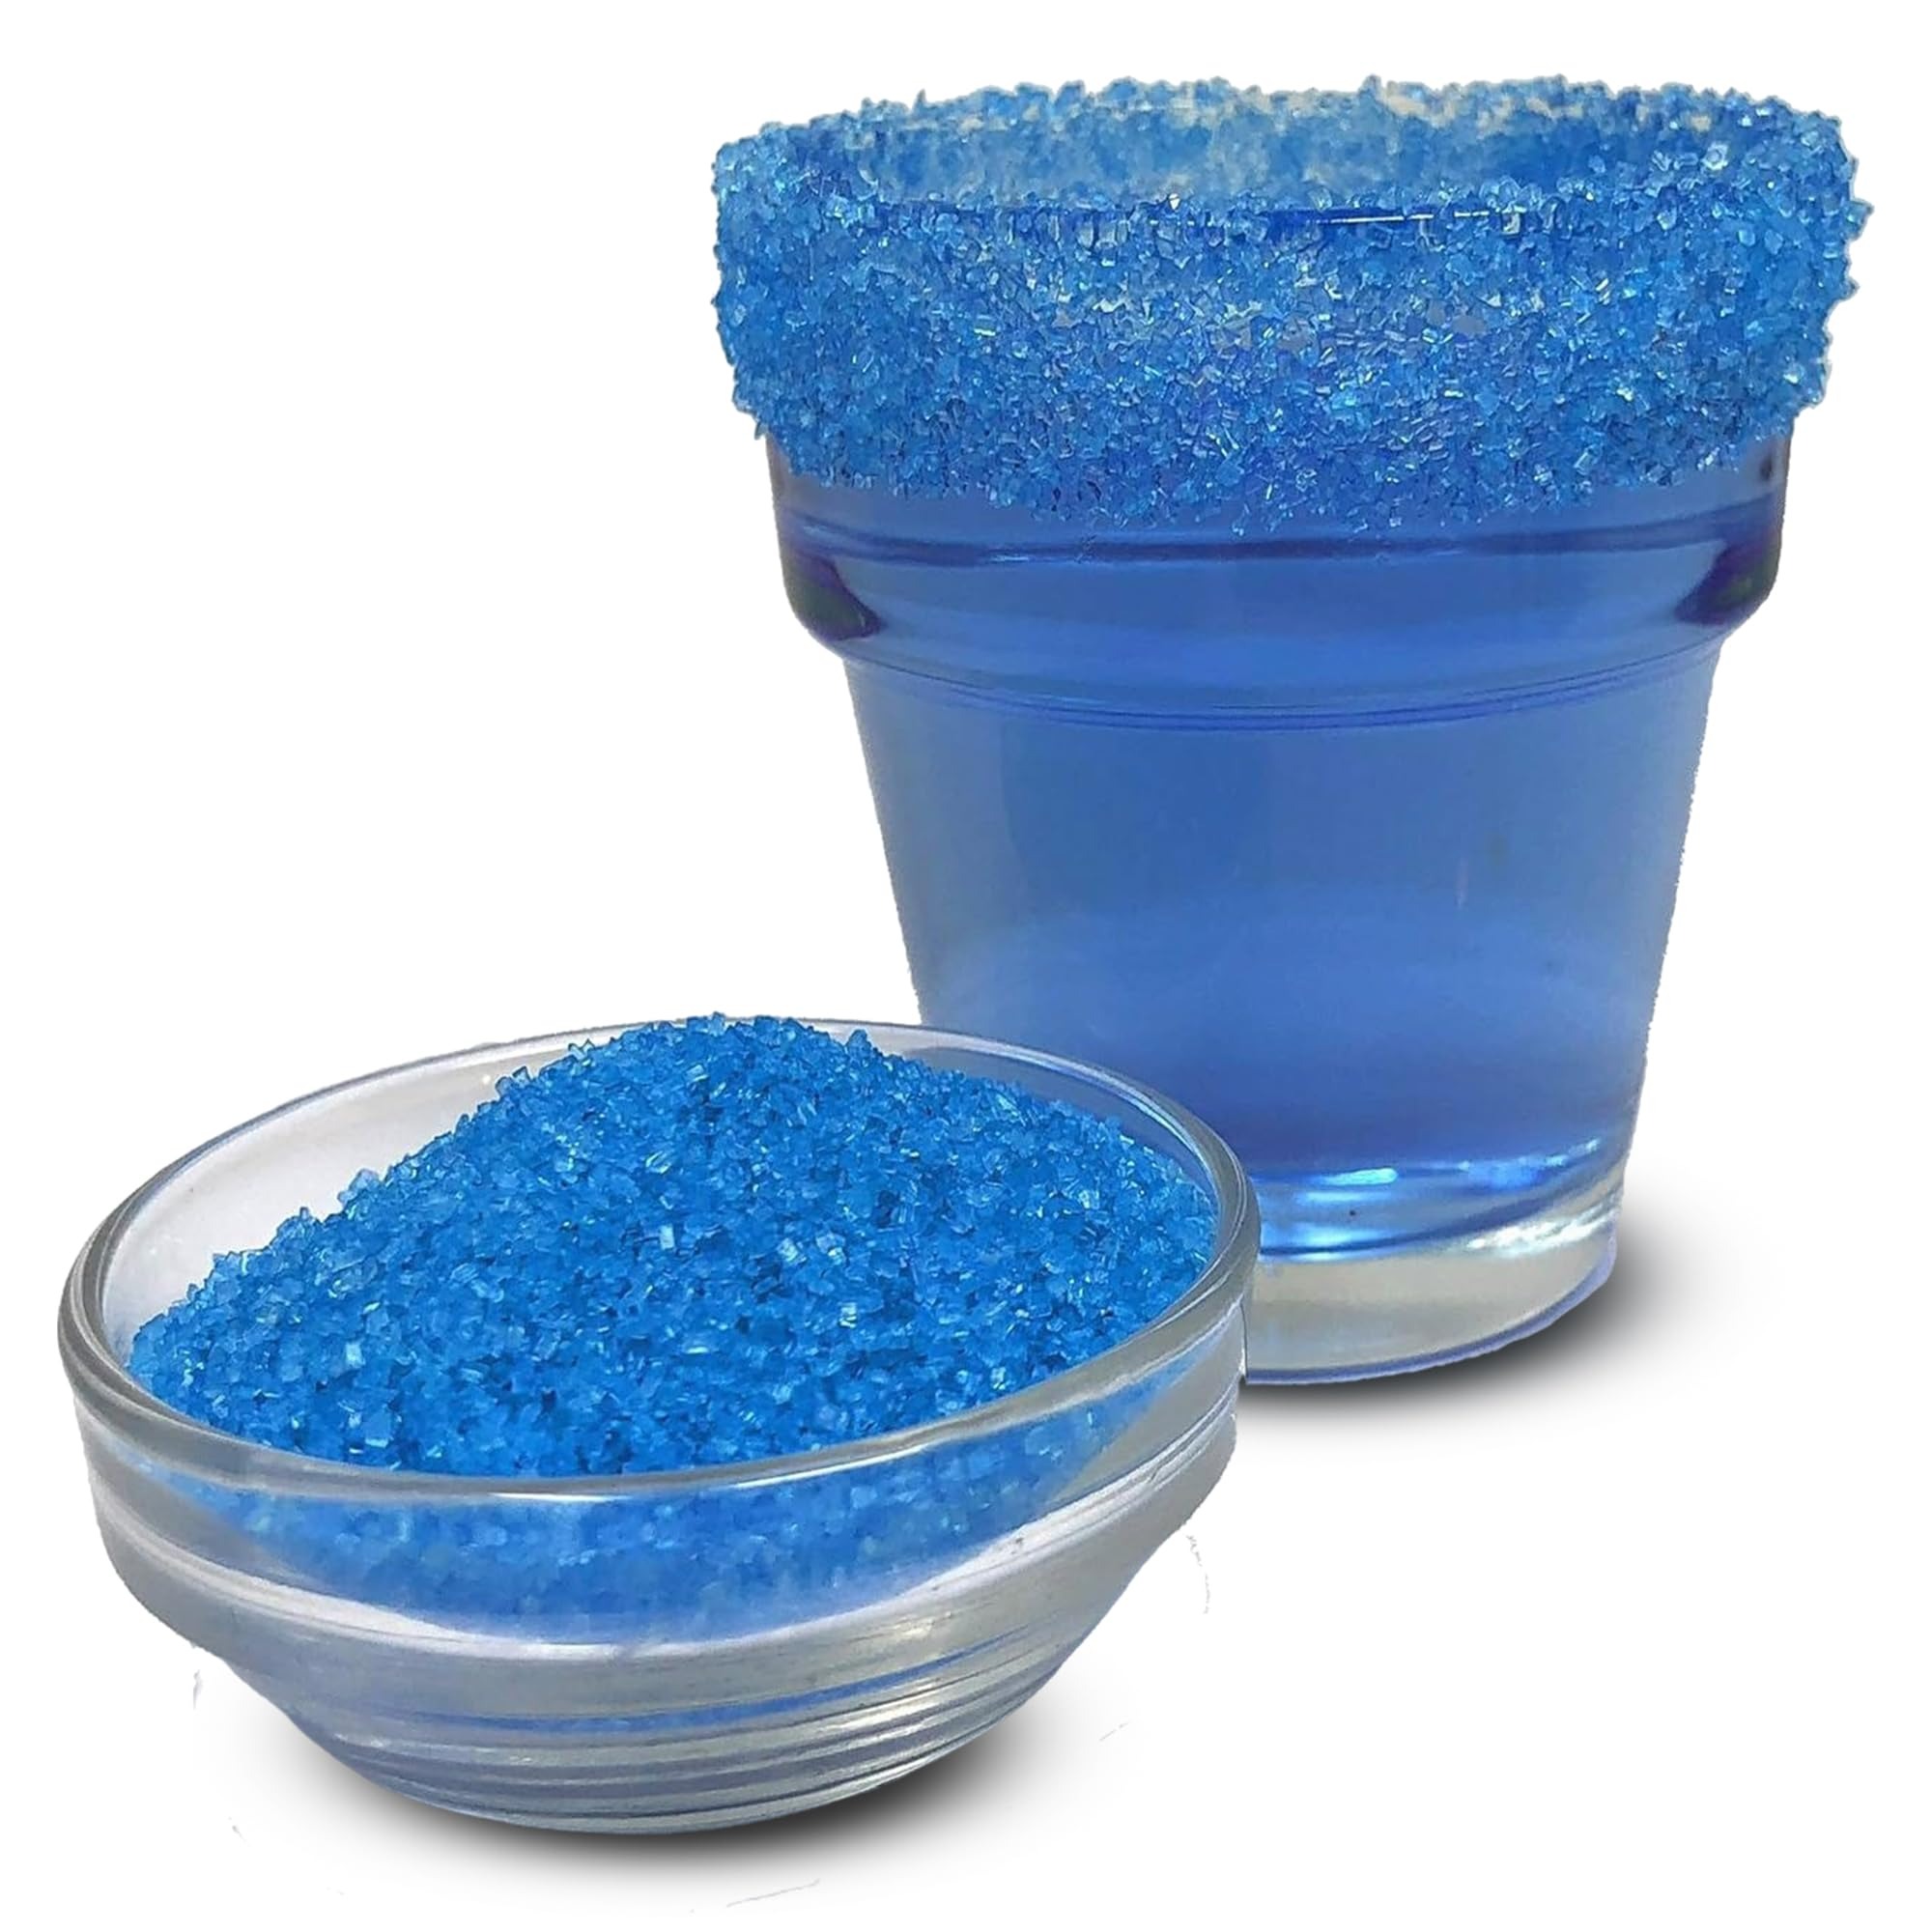
Item Name: Snowy River Sky Blue Cocktail Sugar - Kosher Certified Naturally Colored Sky Blue Cocktail Rimmer (8oz, Medium Crystal)
Bullet Point 1: All Natural Cocktail Sugar Rimmers - Certified Kosher - Large range available to decorate all your favorite cocktails and drinks.
Bullet Point 2: Snowy River Cocktail sugar rimmers are award winning (2019-2022 Pr%%F Awards - Las Vegas) add a touch of Sparkle and Color to your cocktail glass
Bullet Point 3: Snowy River cocktail sugars are naturally colored with real fruit and vegetables, contain no synthetics or preservatives, and look and taste amazing
Bullet Point 4: To use Snowy River cocktail sugar rimmers - Just wet the glass rim with simple syrup then roll the glass edge in the Snowy River cocktail sugar
Bullet Point 5: Cocktail sugars are Gluten free - GMO free - Allergen Free - Proudly US Made. Combine with Snowy River all natural Cocktail Glitters for sparkly finish.
Product Description: Snowy River All Natural Cocktail Sugars Rimmers - Simply Stunning!The perfect cocktail is not complete until finished with Snowy River all natural cocktail sugar rimmers - we turn every cocktail into a true work of art! Here at Snowy River we love our sugars and what our customers can do with them. We use the finest sugars and natural ingredients to ensure the brightest colors, a great sweet taste, and a crystal size which provides an even application to the rim of any glass - dress up your favorite margarita - your favorite cocktails - or add flair to any party! But Snowy River isn't just for adults, add our naturally colored sugars, chocolate treats or mixed blends to your kids party drinks. Or alternatively use them for cake or cookie decorating, on ice cream or to turn a an average desert into a real masterpiece. Snowy River cocktail sugars contains no artificial colors or preservatives and our flavors are amazing for use in a host of fun applications! Key Cocktail Sugar Features include: All natural fruit and veg based coloring - The finest grade sugars - Certified Kosher - Gluten-Free and Vegan - GMO Free - No synthetics or preservatives - Proudly Made in USA. Snowy River cocktail sugars are available for wholesale and retail sale as well as in bulk and private label custom orders. We just know you will love the Snowy River range of cocktail sugars, salts, glitters, and toppers as much as we do. Always drink responsibly. How To Use: To apply Snowy River cocktail rimmers, roll the edge of your glass into some simple syrup or egg white to create an even application around the rim of the glass. Then dip the edge of the glass into the cocktail sugar rimmer and gently roll the edge in the sugar. Note, you can use lemon or lime to attach the sugar but the effect wont be as thick as when using egg white or syrup.
Value: 8.0
Unit: Ounce

Price: 15.9